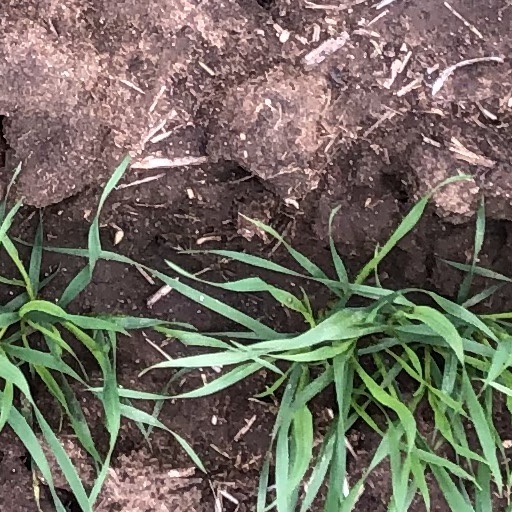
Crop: wheat